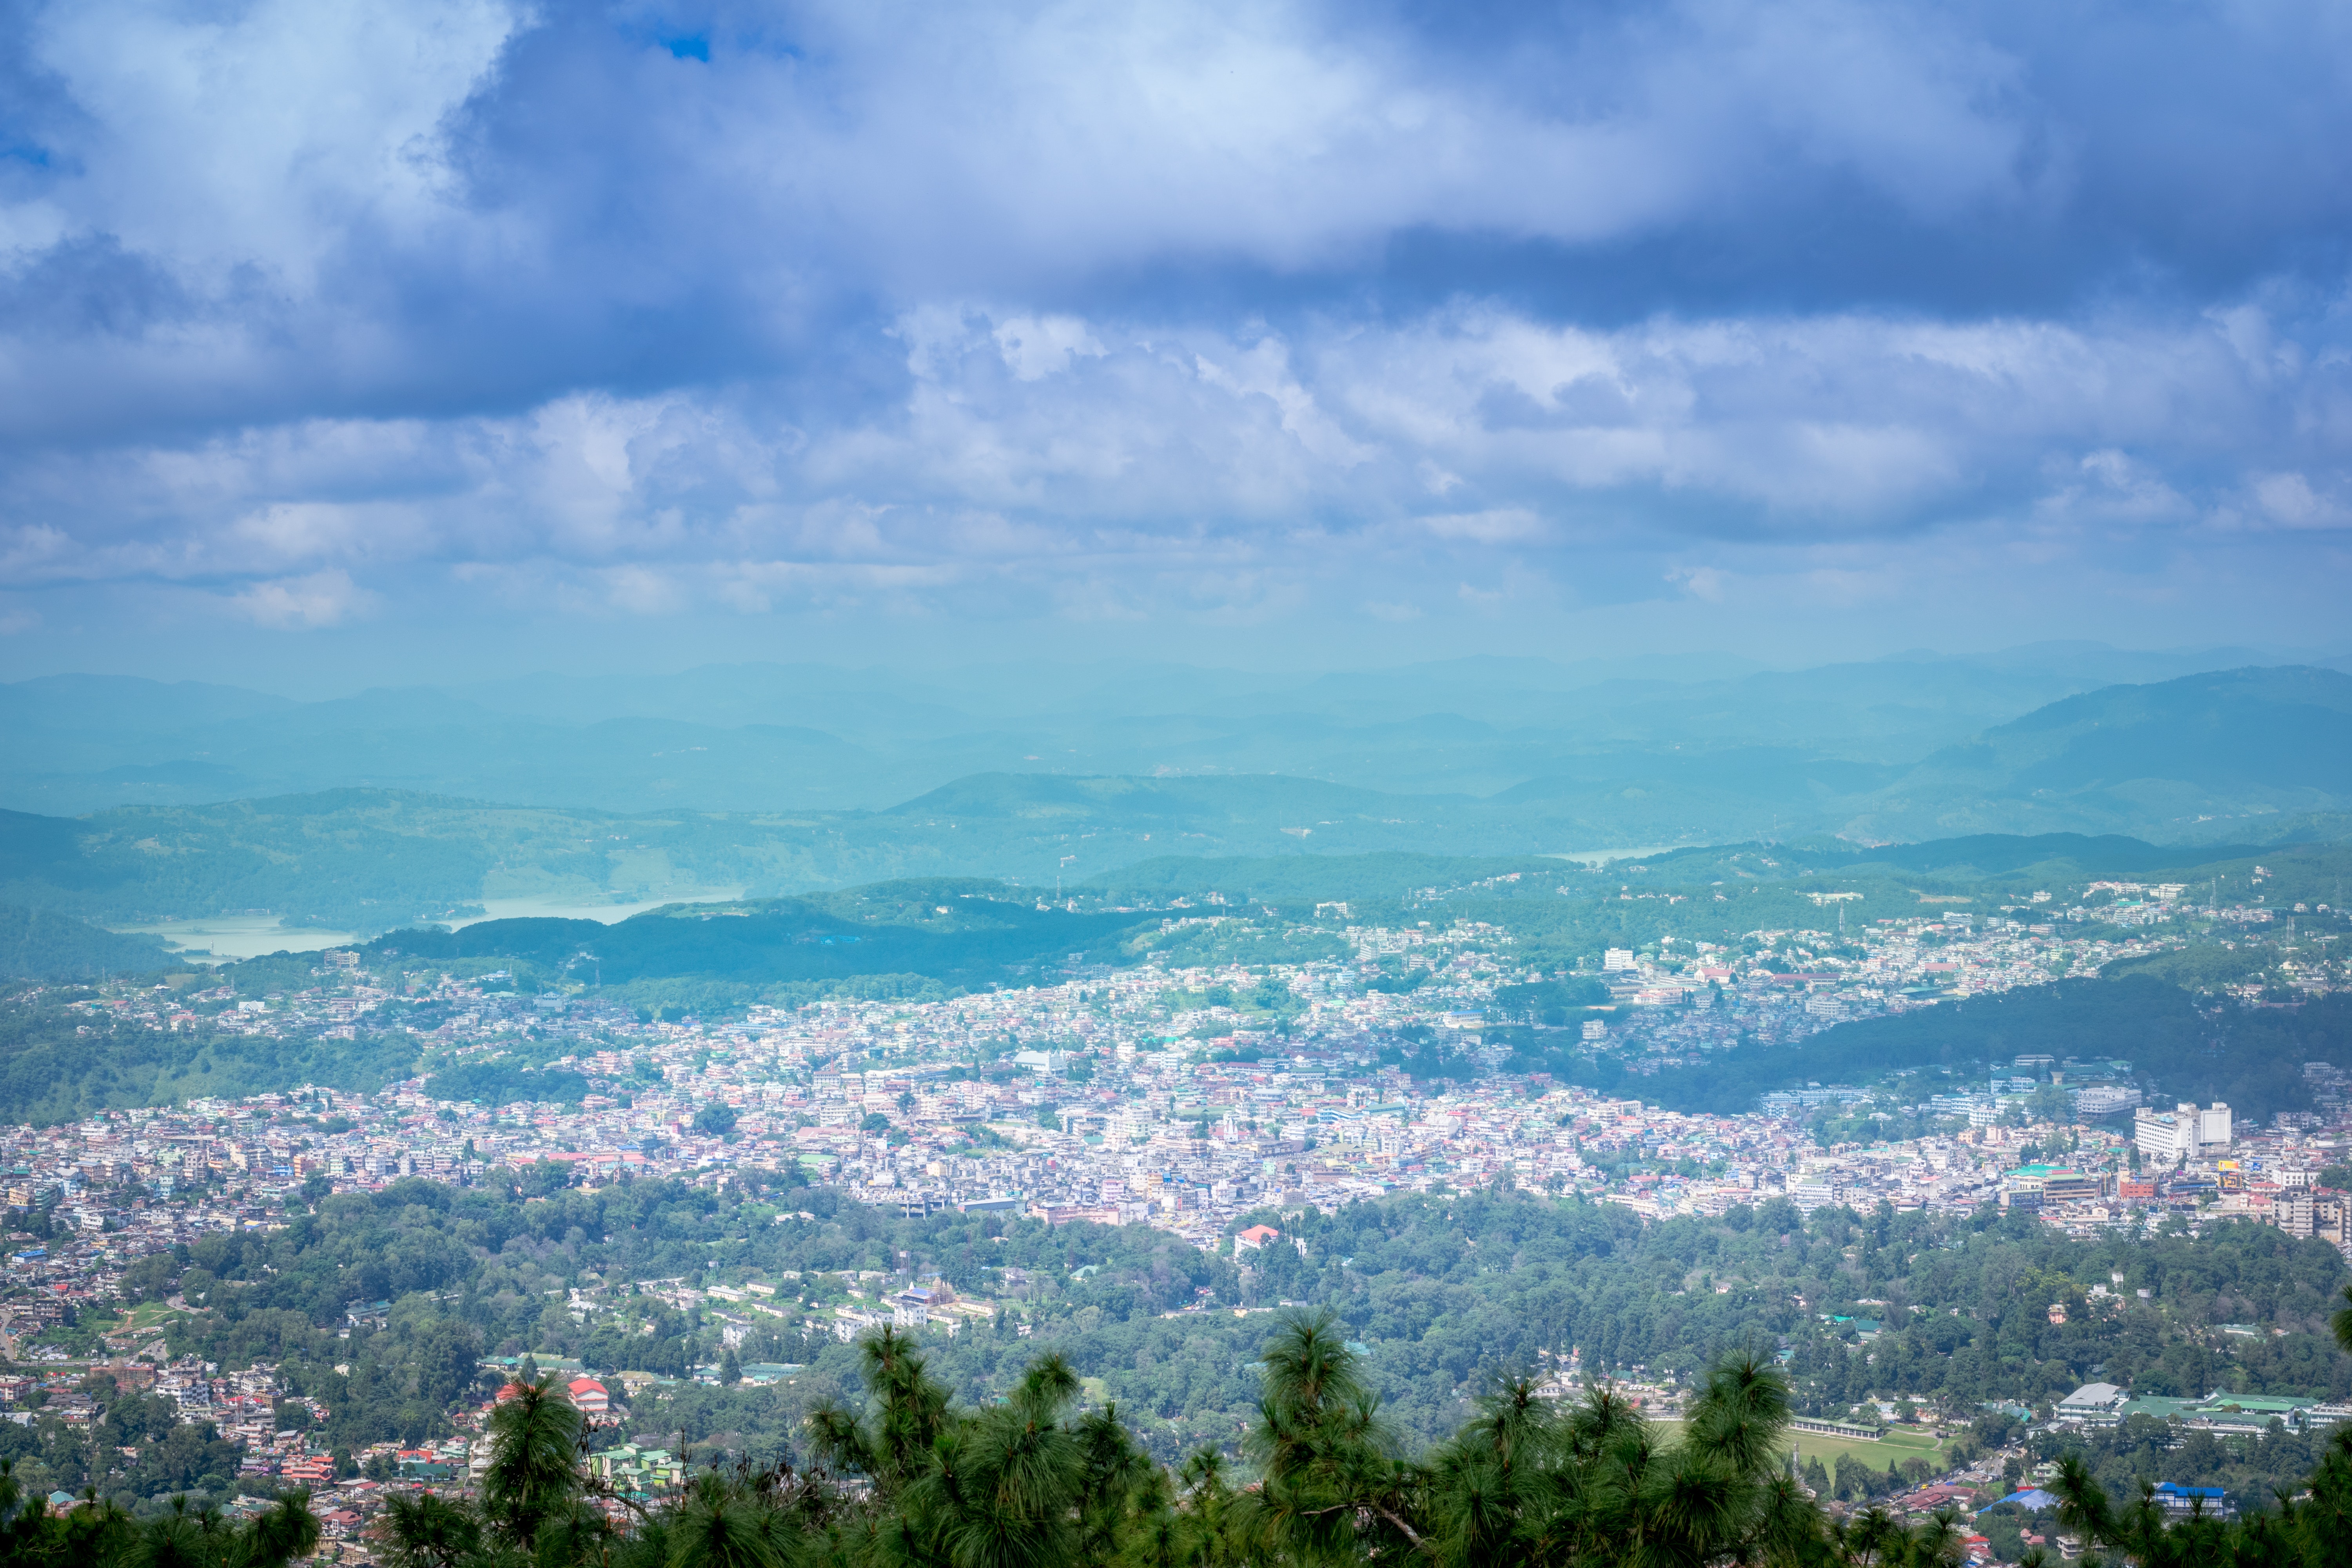
sky, cloud, blue, mountainous landforms, natural landscape, hill station, mountain, mountain range, atmospheric phenomenon, hill, daytime, city, metropolitan area, town, urban area, horizon, human settlement, atmosphere, tree, mount scenery, cumulus, photography, landscape, bird's eye view, sea, panorama, ocean, cityscape, tourism, aerial photography, skyline, meteorological phenomenon, plain, vacation, ridge, alps